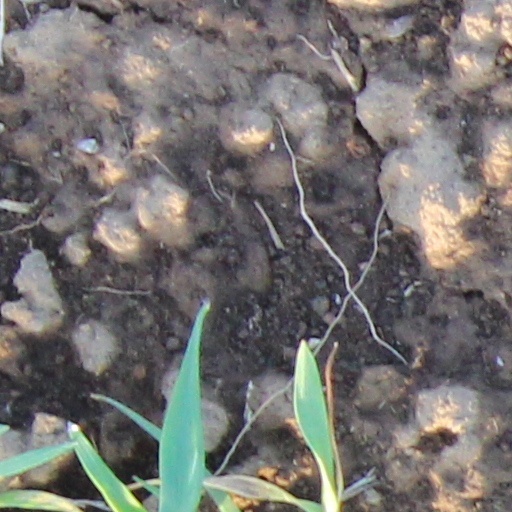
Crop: wheat